Military deception

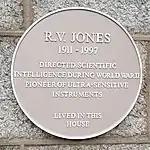
Plaque memorializing Reginald Victor Jones at his former home in Aberdeen, Scotland

These basic deception tactics are often used in combination with each other as part of a larger deception plan.